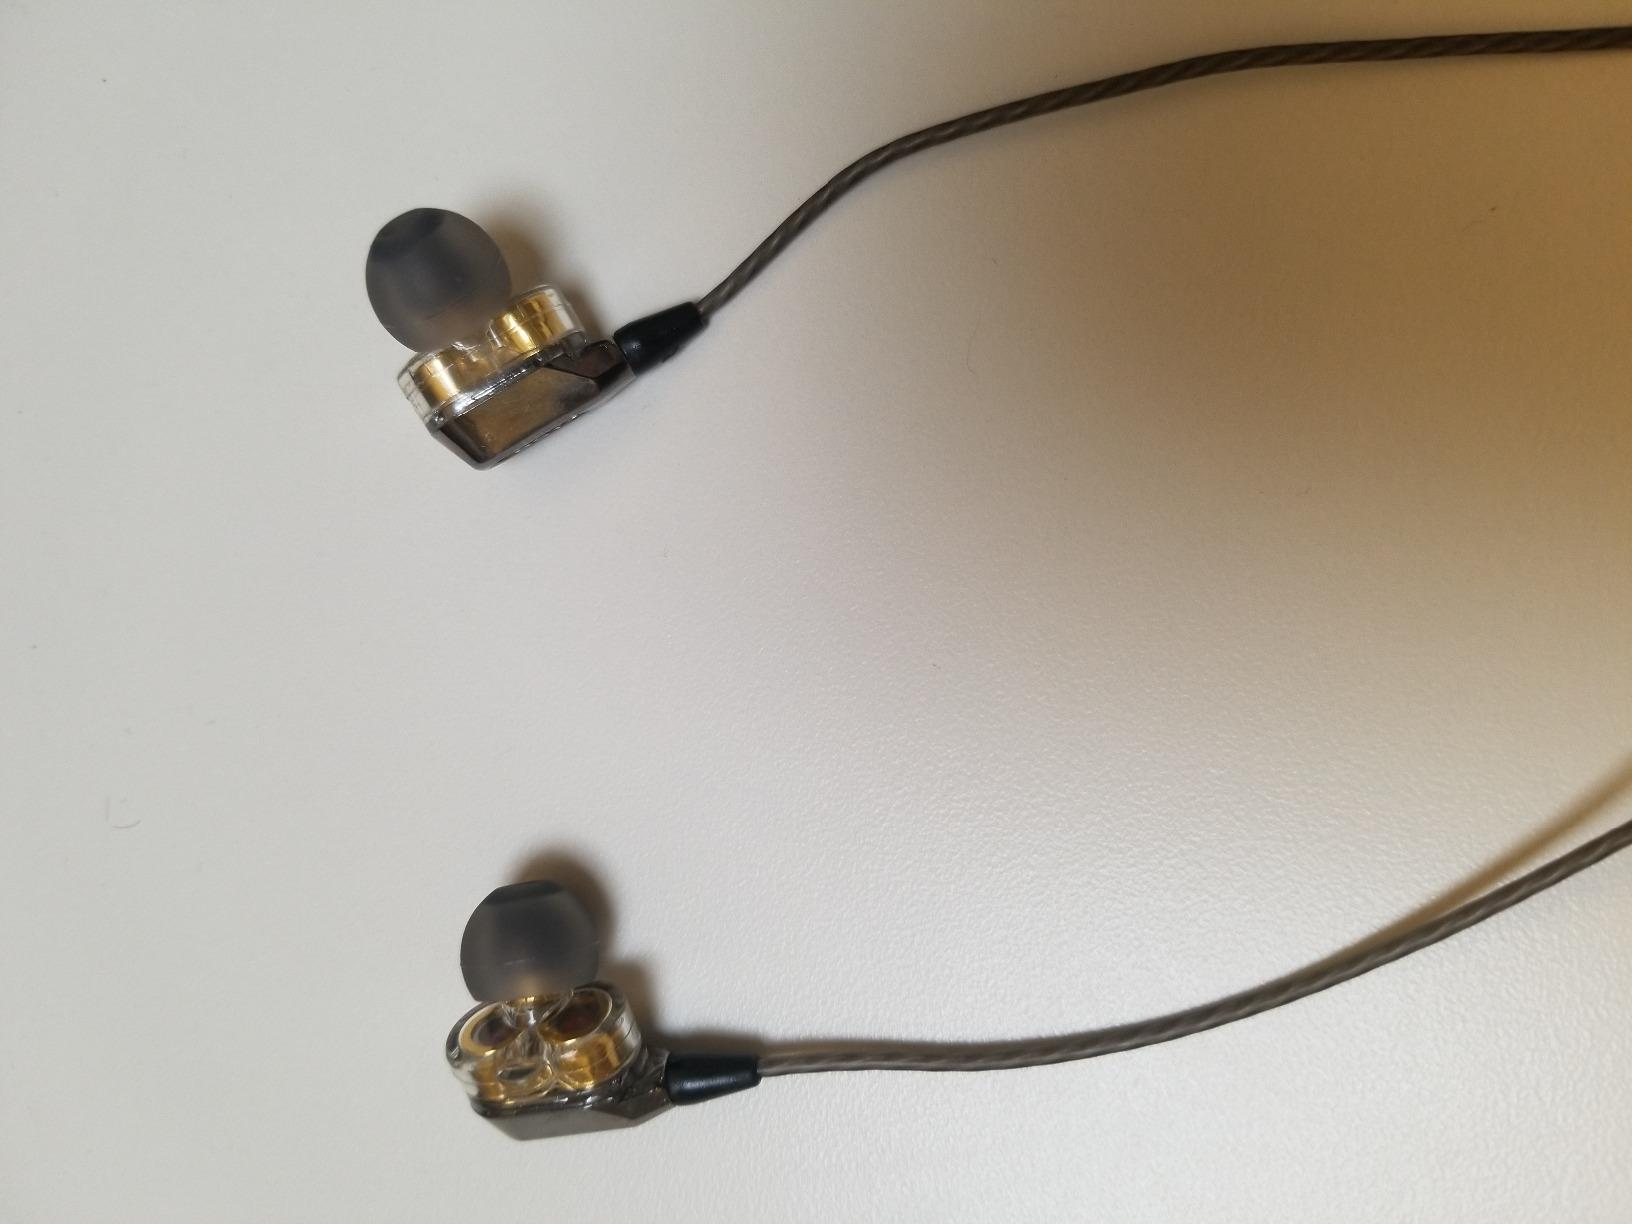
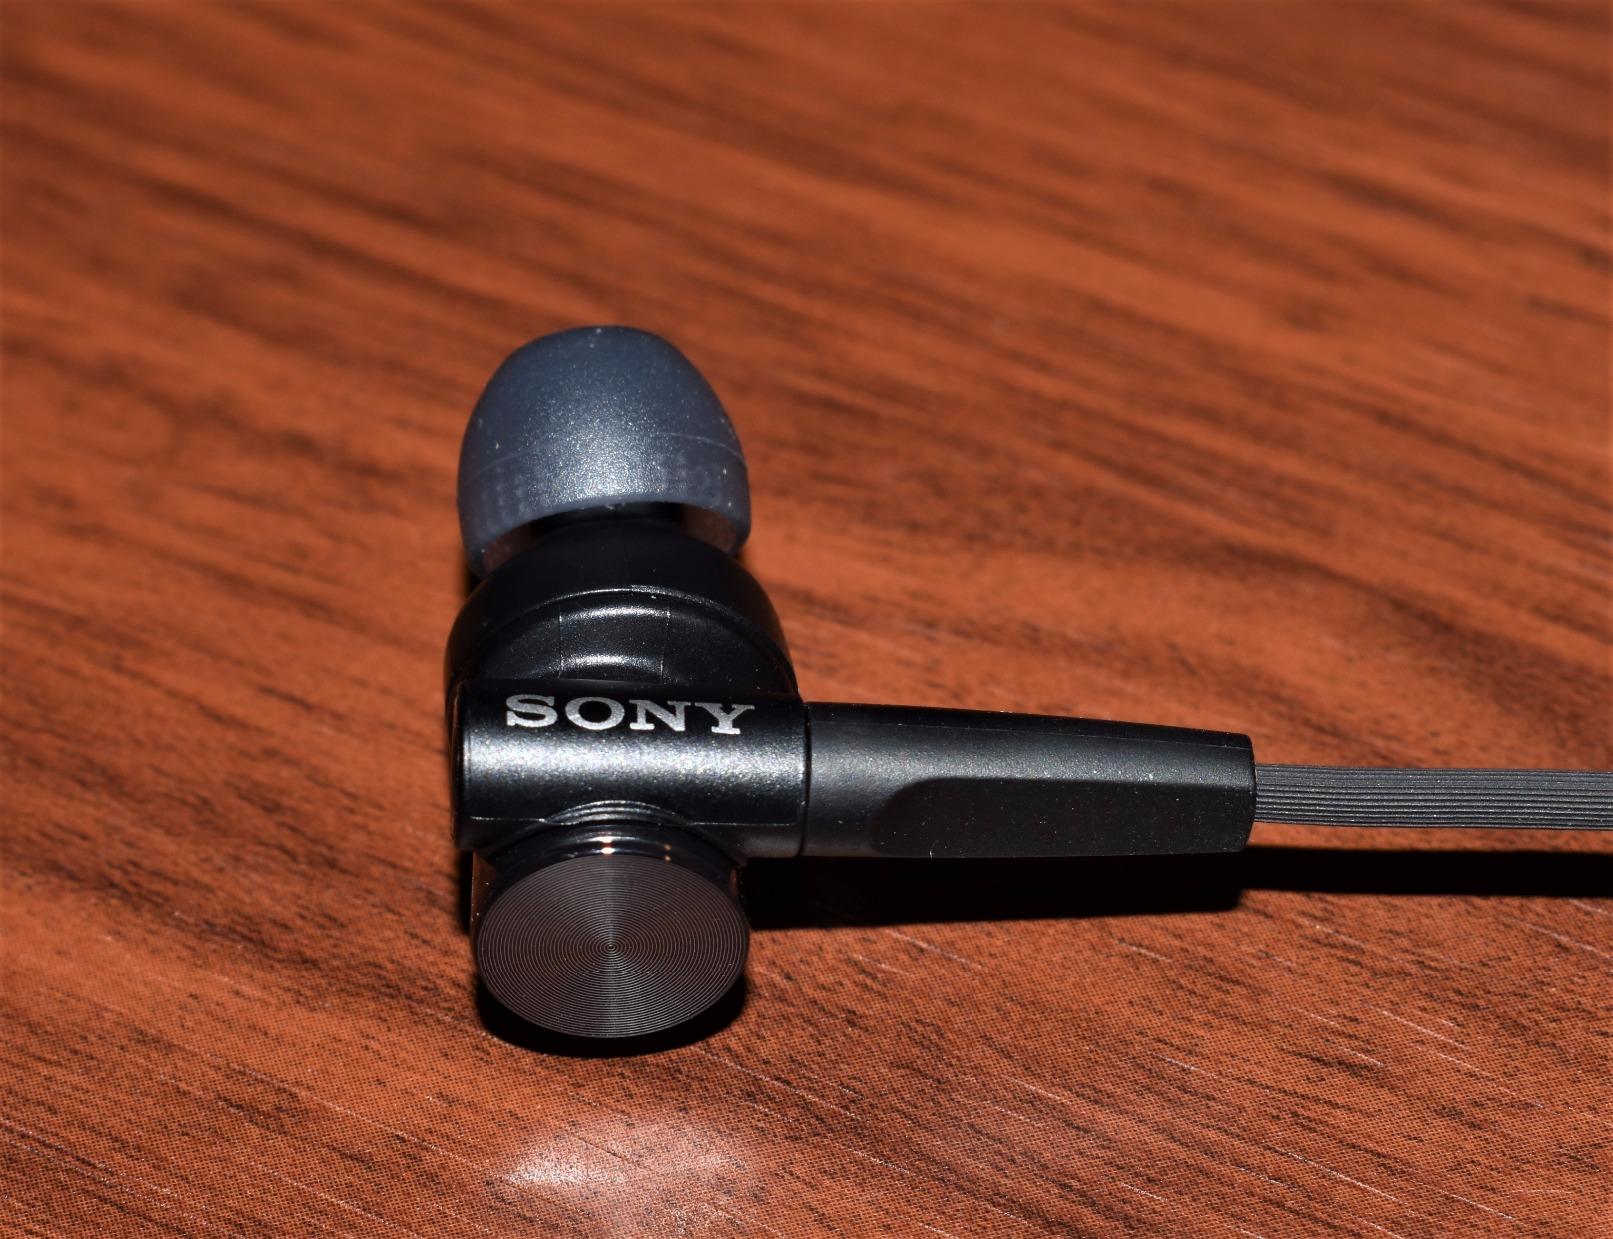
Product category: headphones
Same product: no